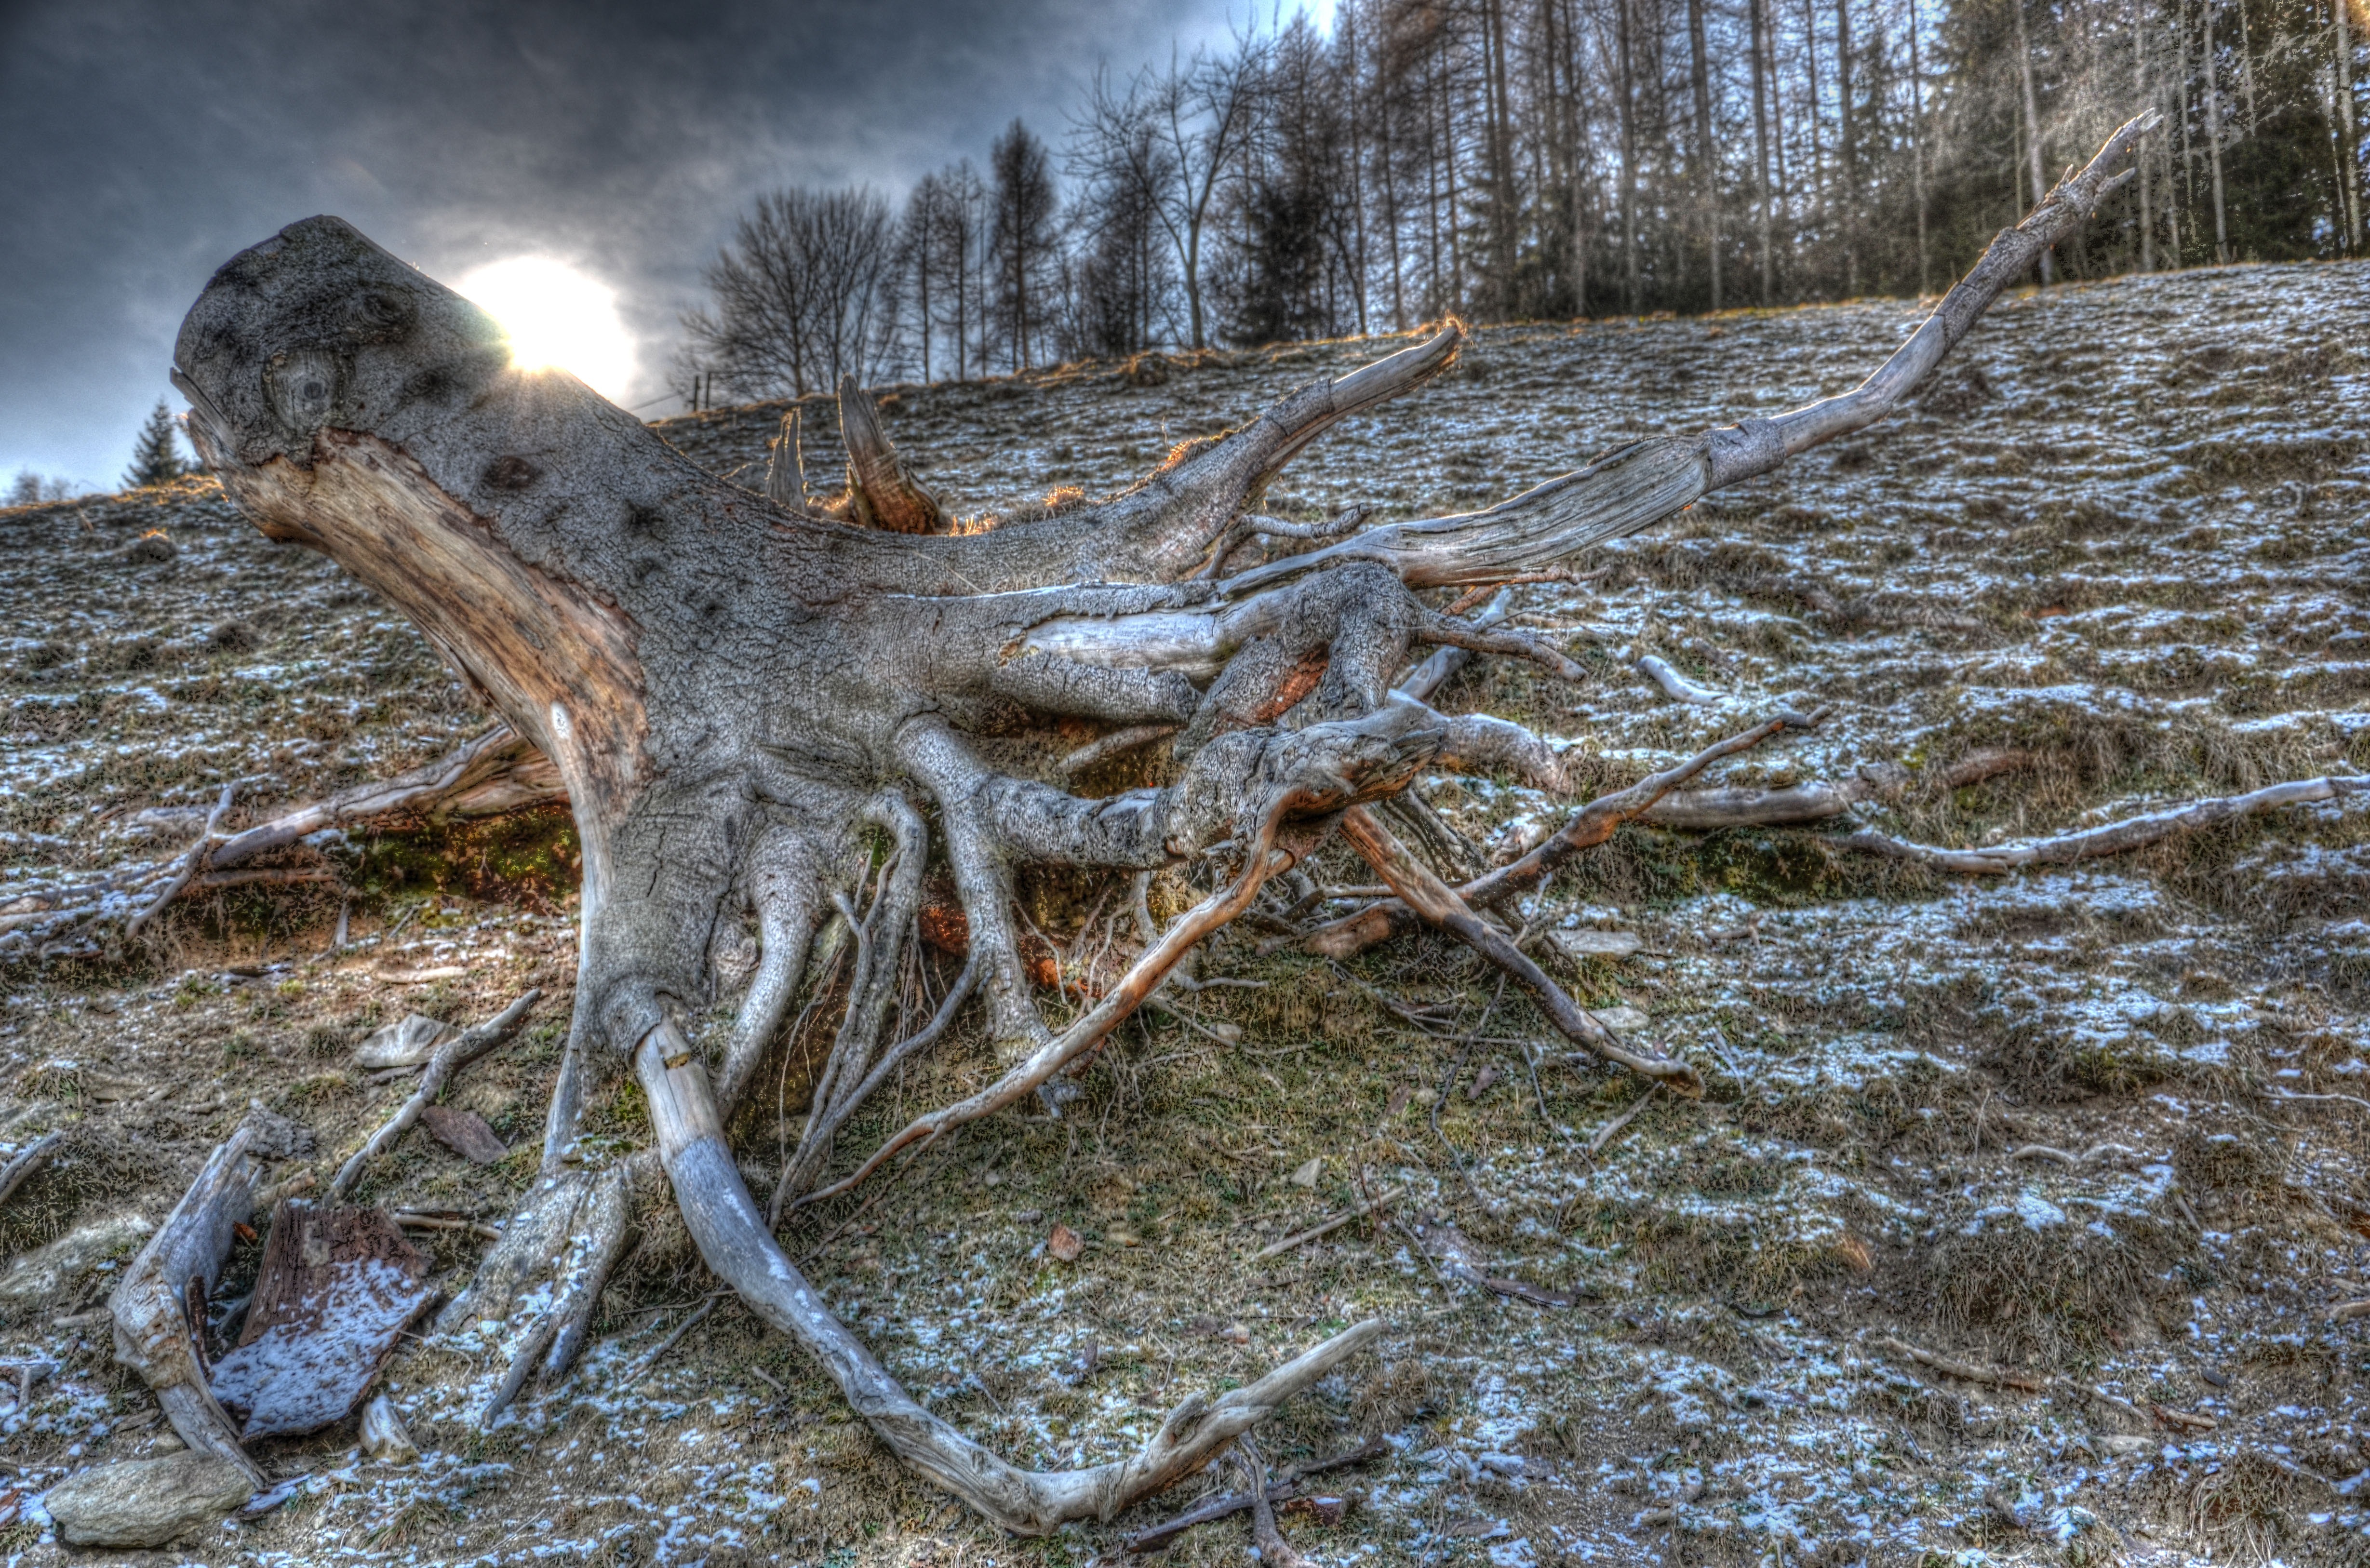
tree, wilderness, snow, winter, plant, wood, frost, ice, root, hdr, woody plant